Halocline

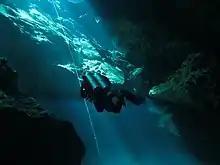

Global and regional differences in salinity, circulation, and temperature result in halocline depth variations of the different oceans. In the Arctic Ocean, the halocline is between deep. This can vary depending on whether the source water comes from the Atlantic or Pacific. On a global scale, haloclines are common in areas with low surface salinity, such as the tropics and subpolar regions. In shallow seas (like the Baltic) halocline depths range from , but they exhibit significant variability due to annul changes in wind forcing and river discharge.